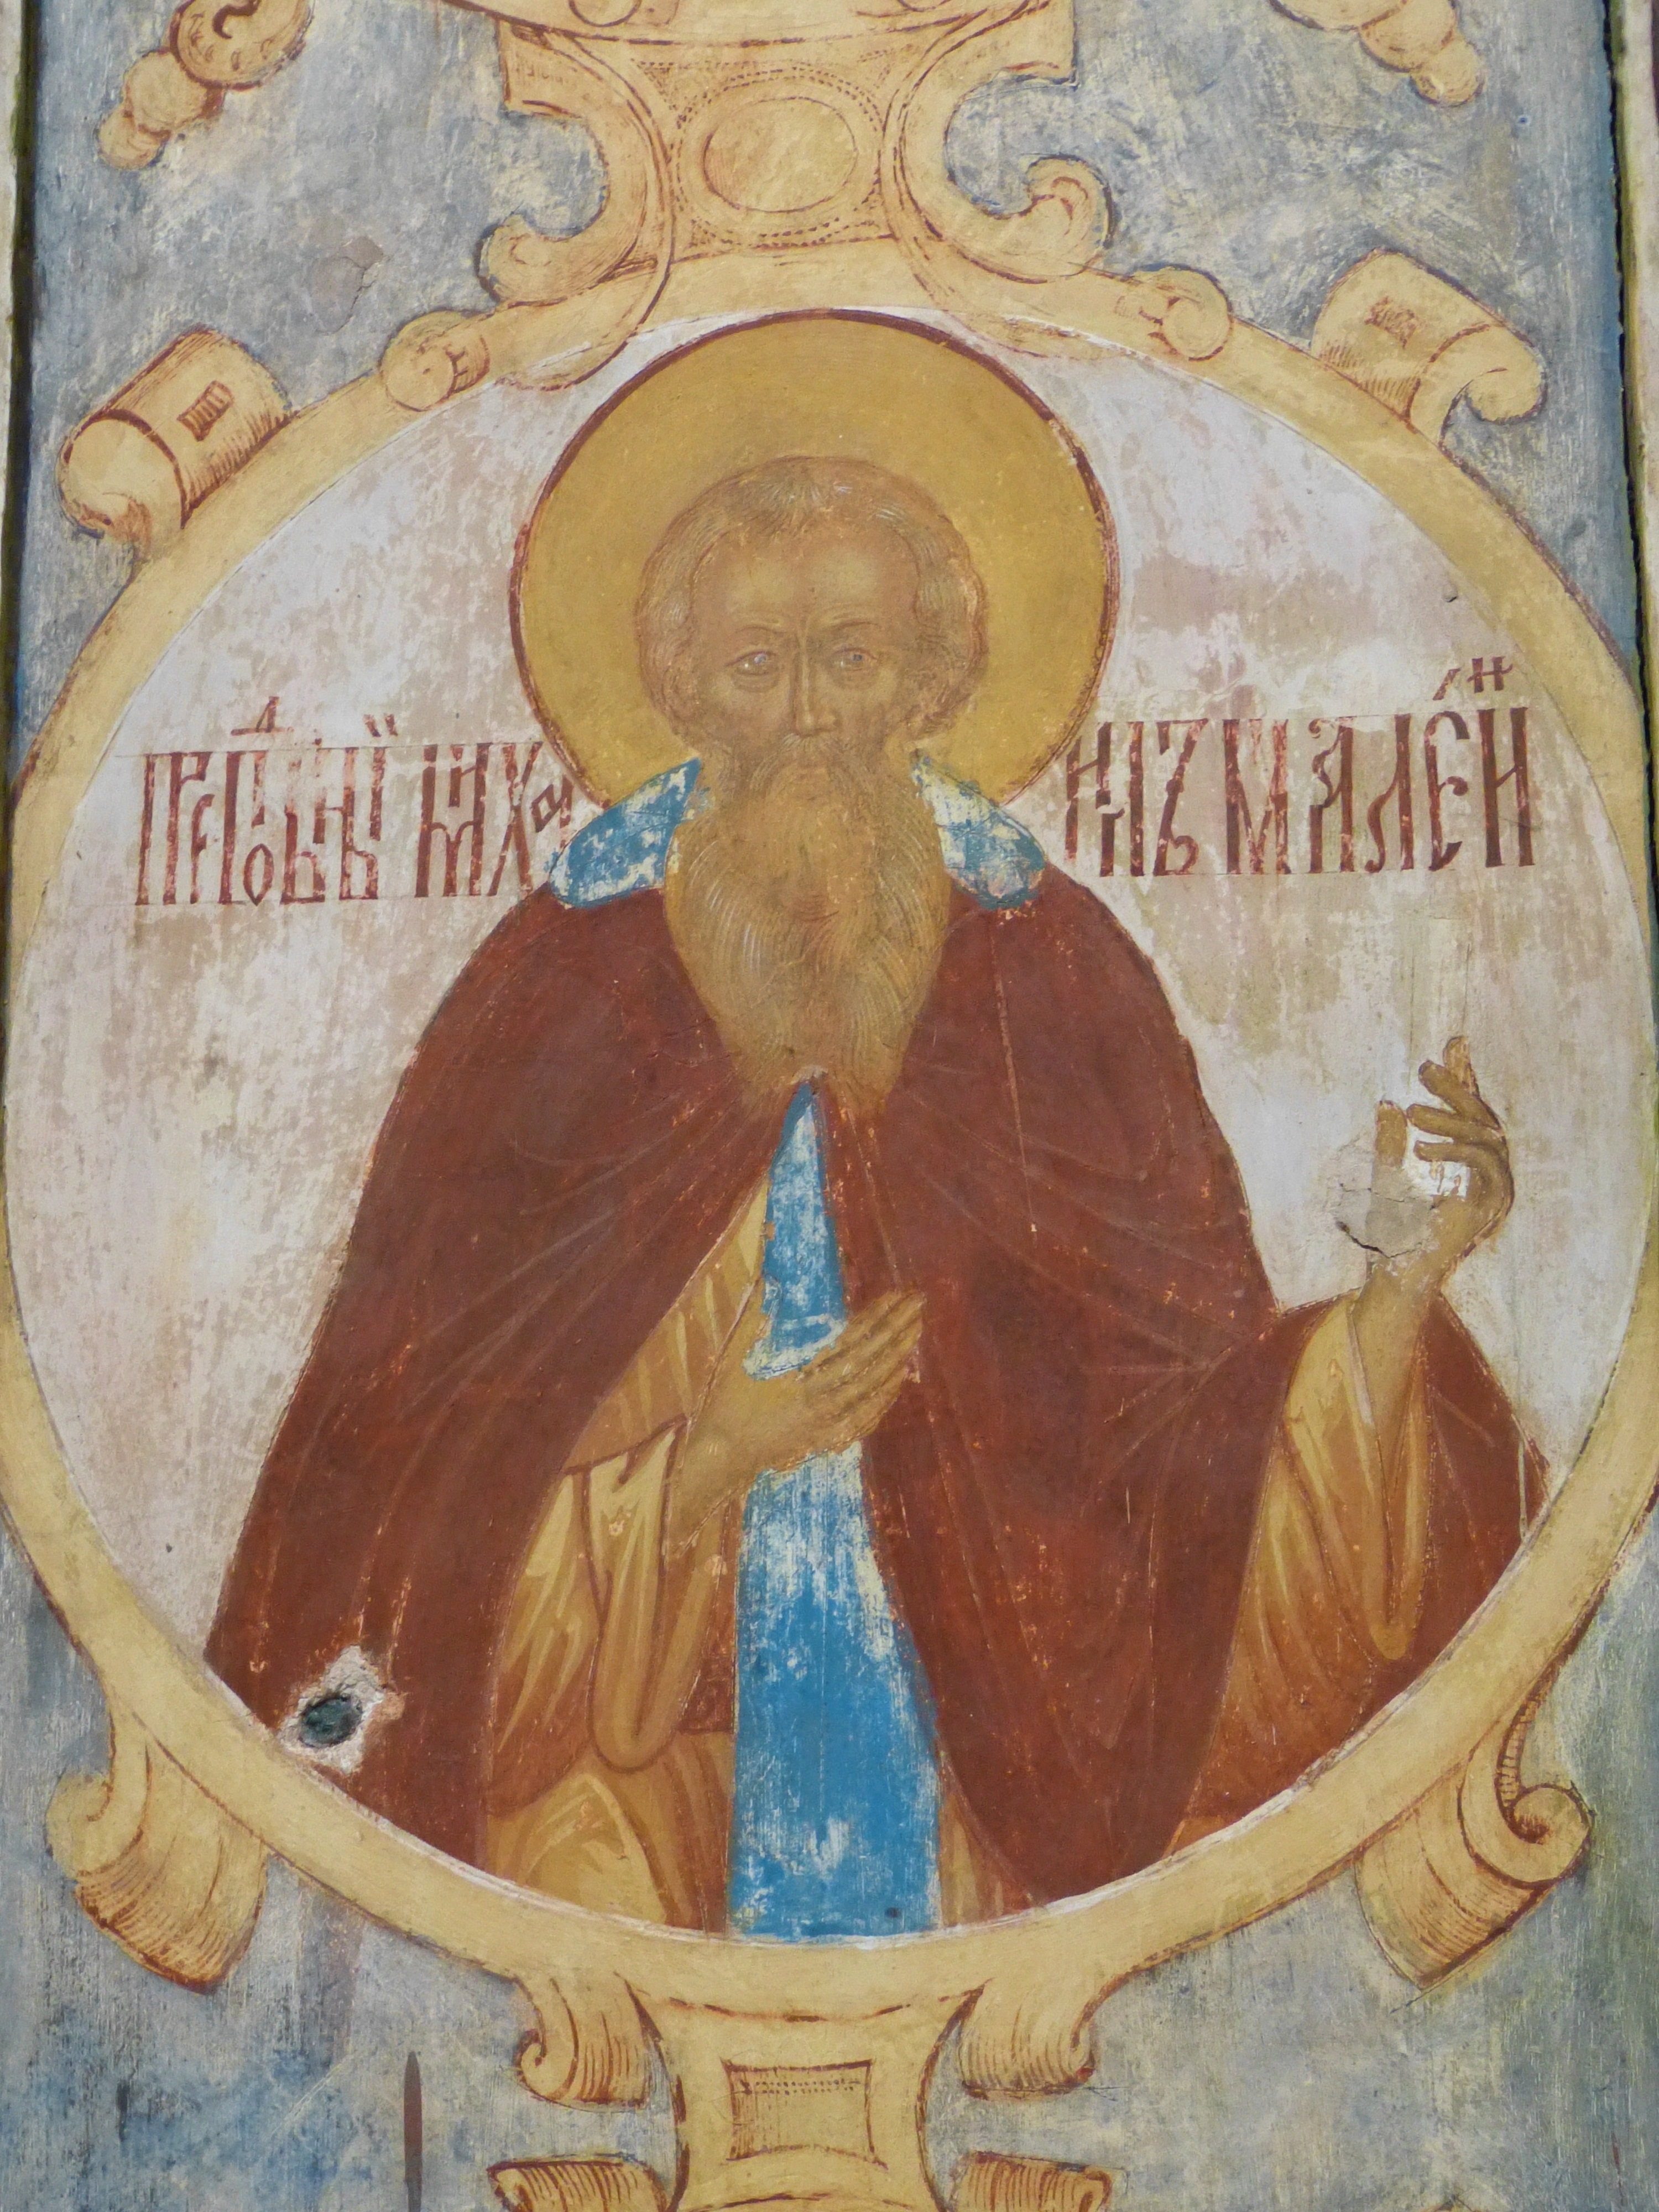
church, painting, art, image, orthodox, fresco, russia, icon, historically, believe, russian orthodox church, ancient history, golden ring